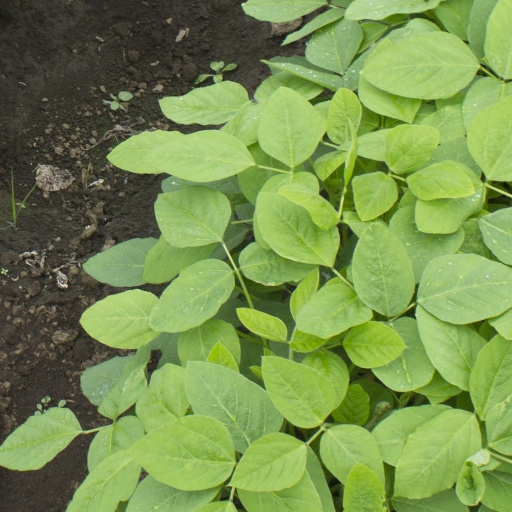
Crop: soybean